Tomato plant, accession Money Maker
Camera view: horizontal (90 deg, fisheye); turntable rotation: 30 degrees
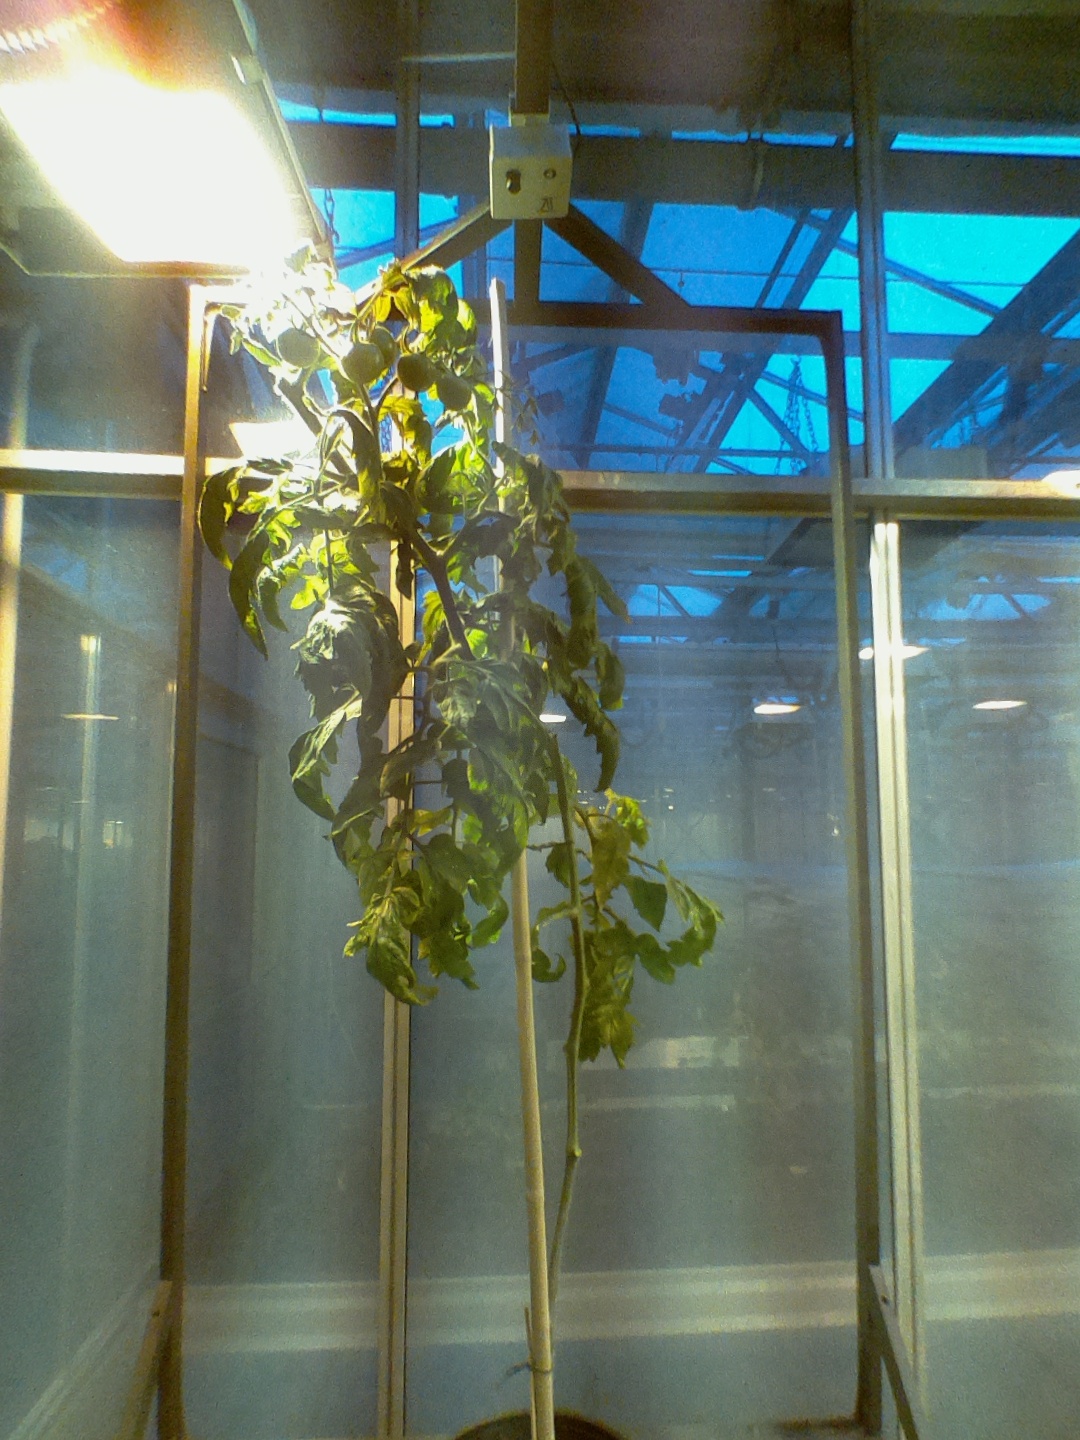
BBCH growth stage 74: 40%-50% of final fruit size